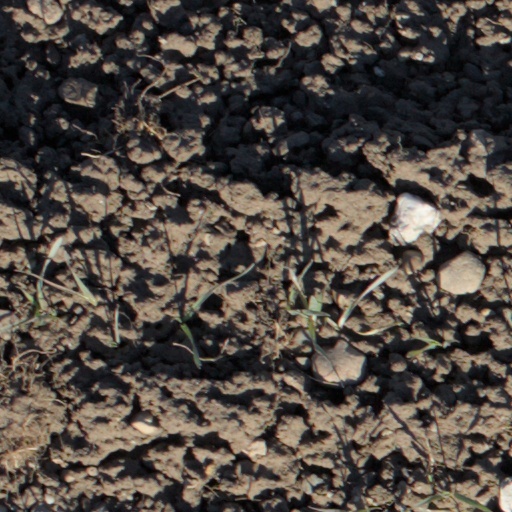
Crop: wheat